Jamaica, Queens

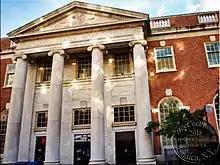
Front colonnade of Jamaica Station post office

Jamaica contains four New York City Fire Department (FDNY) fire stations: